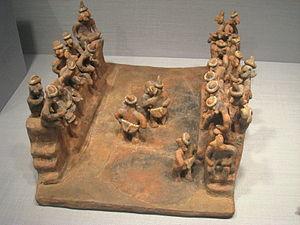
La Mésoamérique est une super-aire culturelle de l'Amérique précolombienne, c'est-à-dire un ensemble de zones géographiques occupées par des ethnies qui partageaient de nombreux traits culturels communs avant la colonisation espagnole de l'Amérique. Cela correspond au territoire où vivaient en particulier, à l'arrivée des Espagnols au XVIᵉ siècle, les Aztèques, les Tarasques et les Mayas, ainsi que les autres peuples indigènes en contact avec eux.
Le jeu de balle est un sport rituel qui a été pratiqué pendant plus de 3 000 ans par les peuples précolombiens de la Mésoamérique, et qui est connu également sous les noms de jeu de pelote et d'ulama, et appelé « pitz » en maya classique, « pok'ol pok » en maya yucatèque, « tlachtli » ou « ullamaliztli » en nahuatl, ou encore « taladzi » en zapotèque.